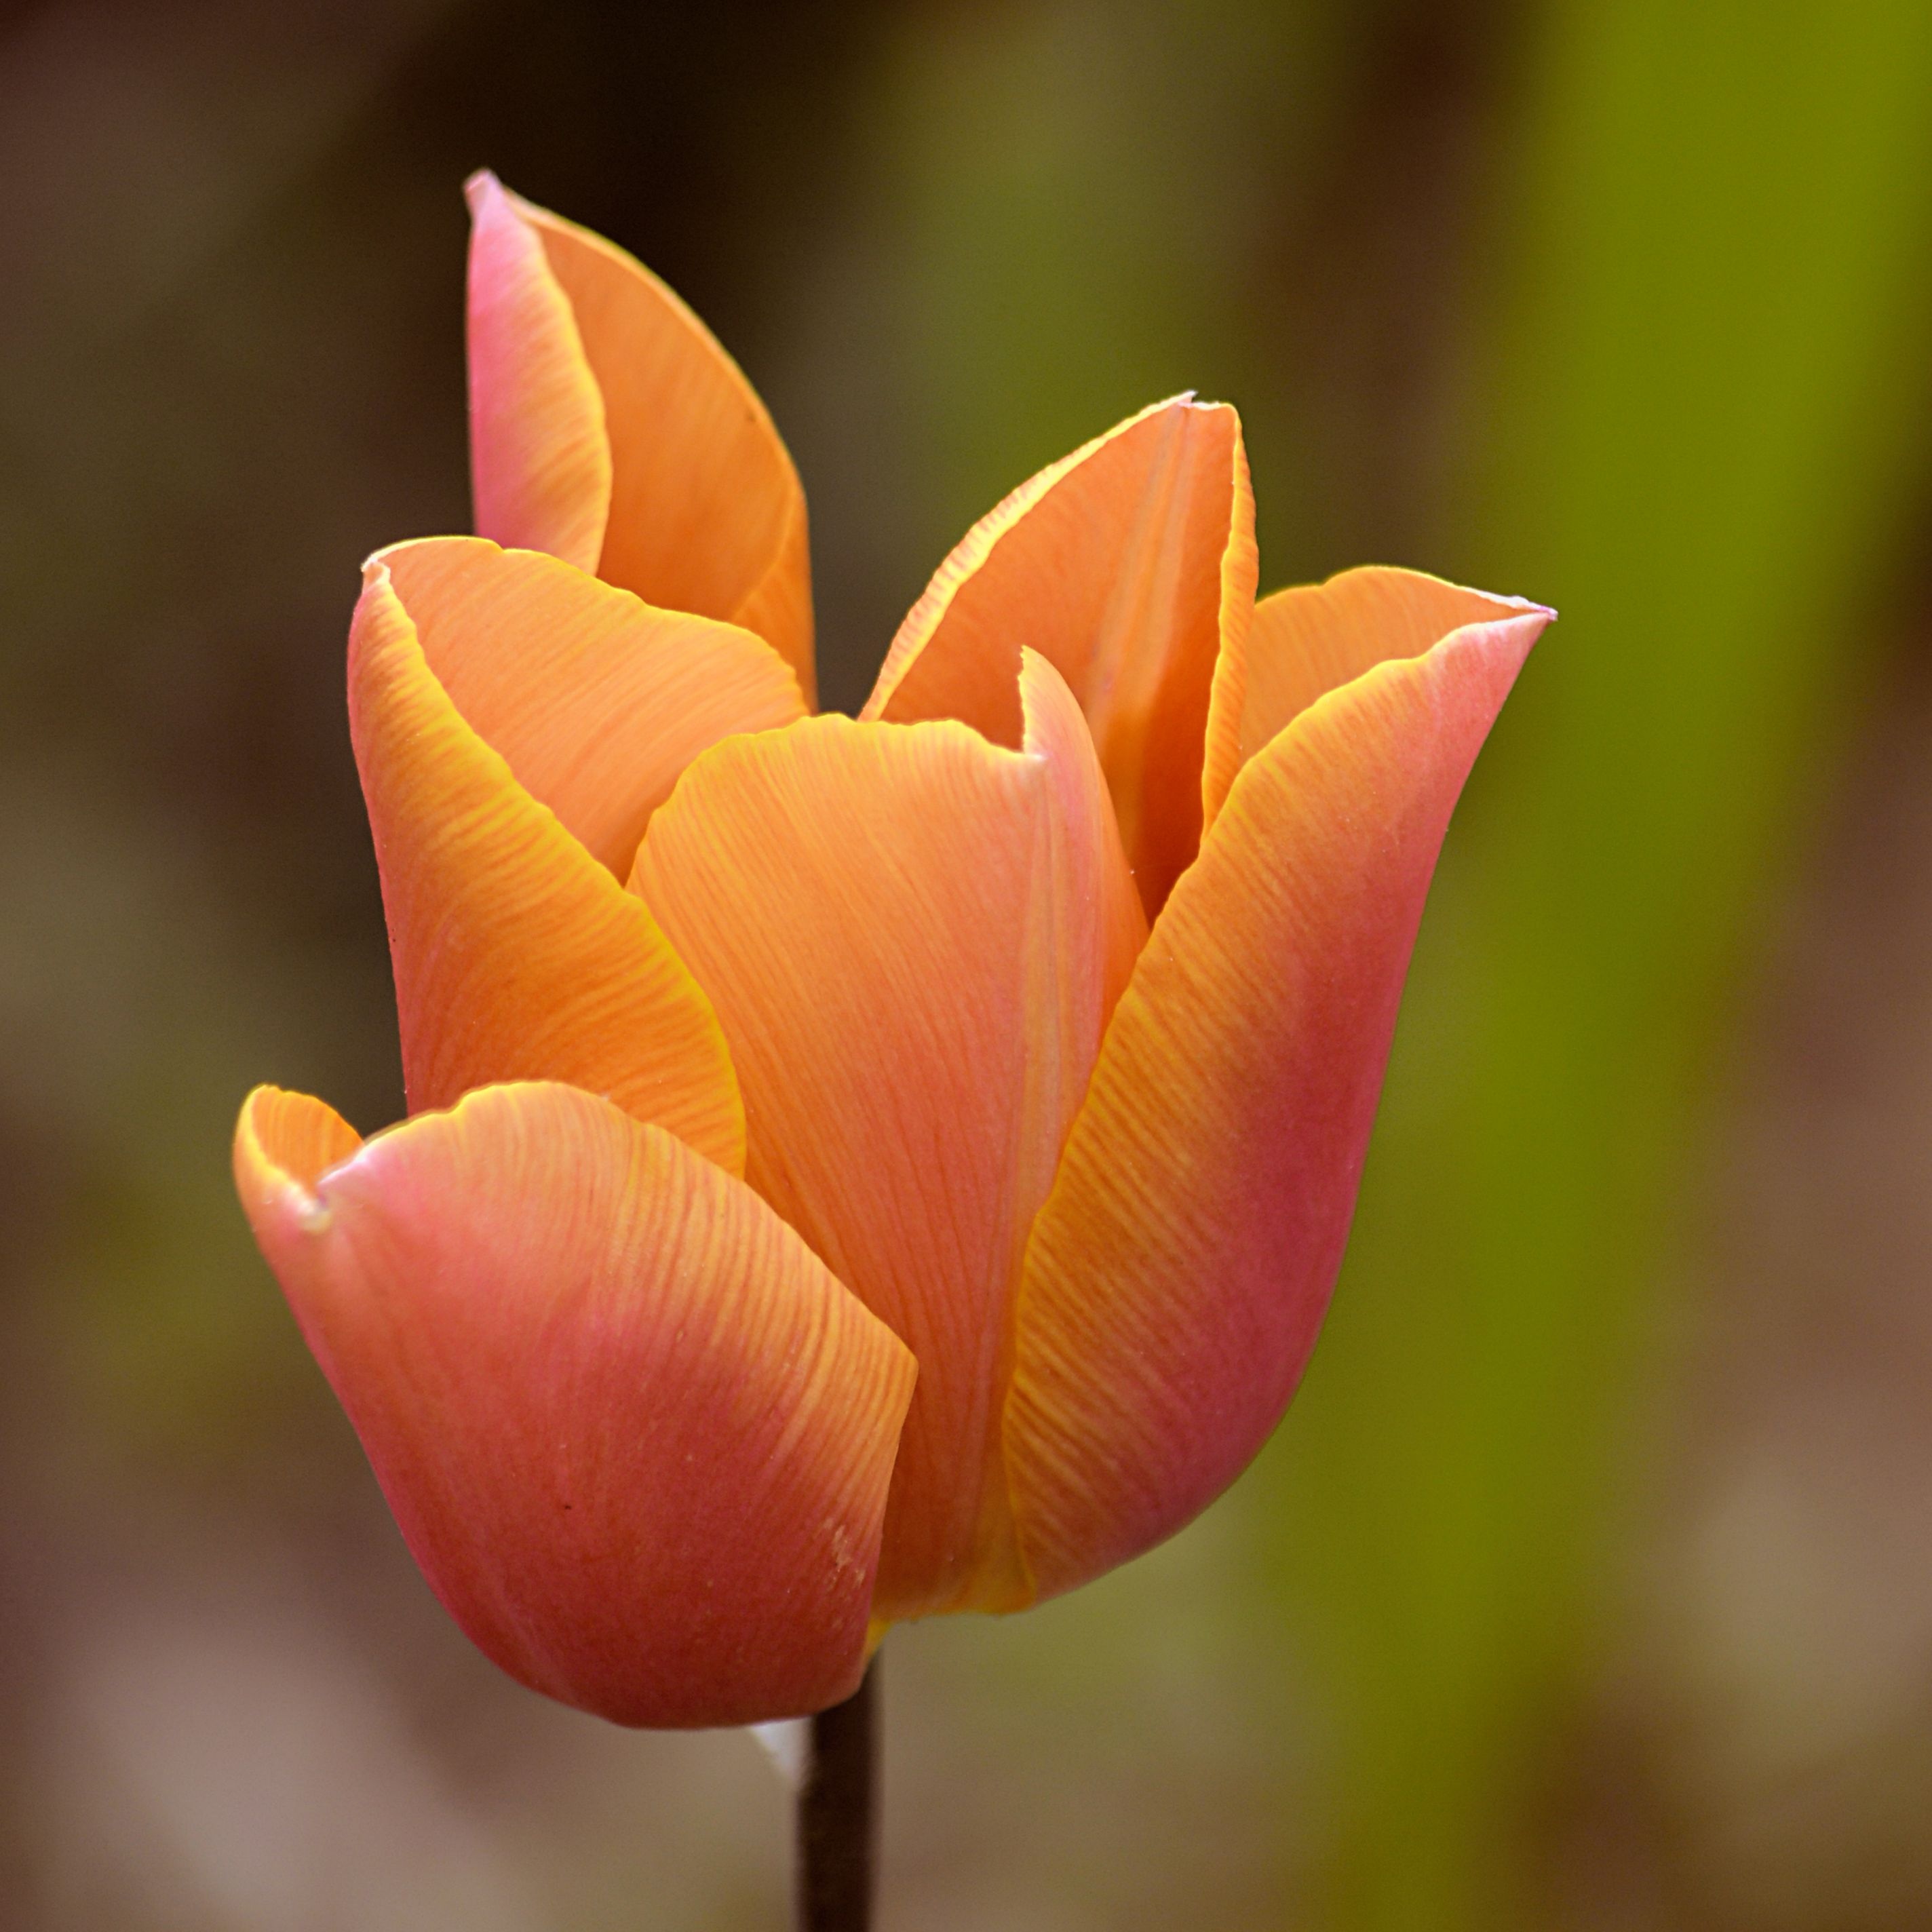
blossom, plant, flower, petal, bloom, tulip, orange, spring, flora, wildflower, close up, peach, bud, macro photography, flowering plant, lily family, plant stem, computer wallpaper